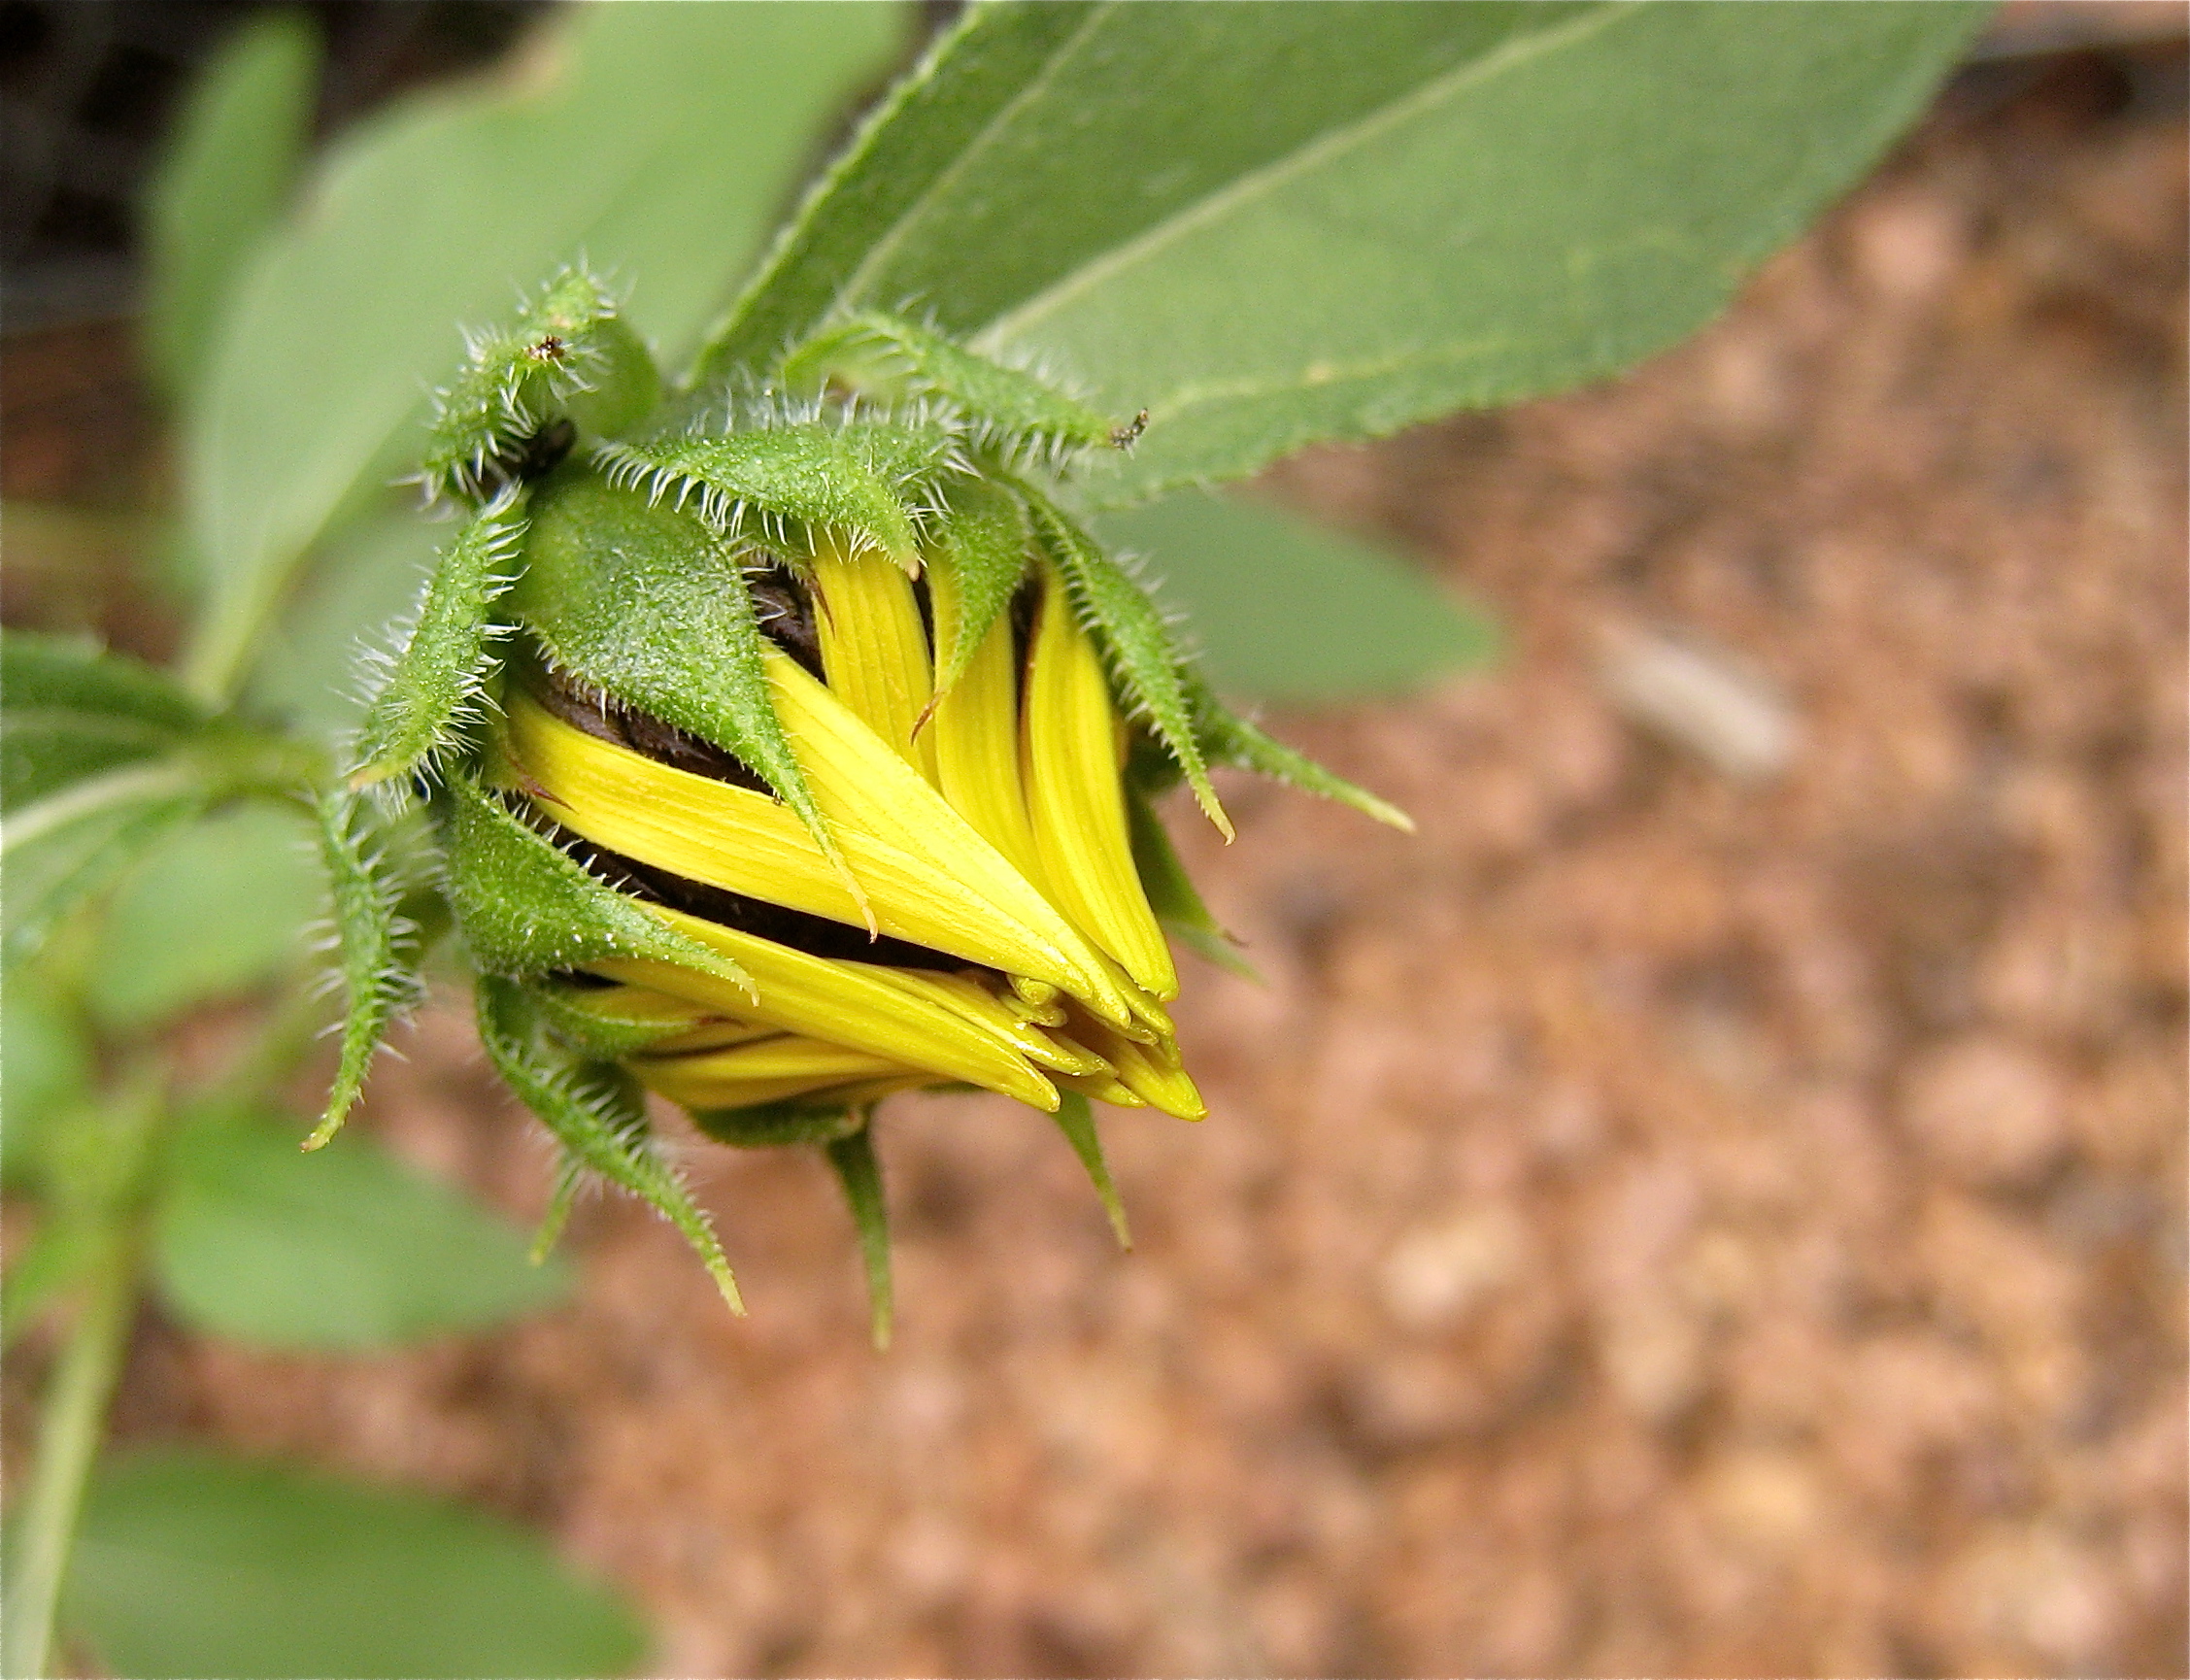
plant, leaf, flower, wildlife, insect, botany, yellow, flora, fauna, invertebrate, wildflower, close up, macro photography, daisy family